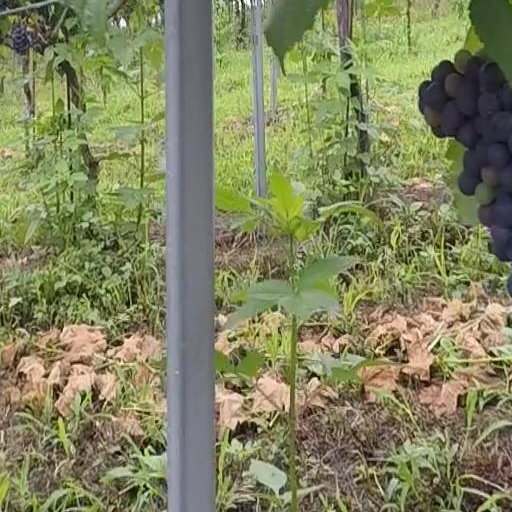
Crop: grape